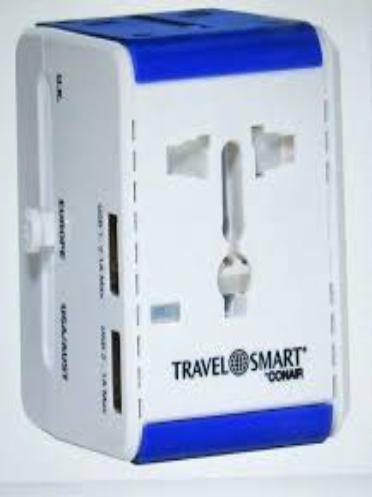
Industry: Others